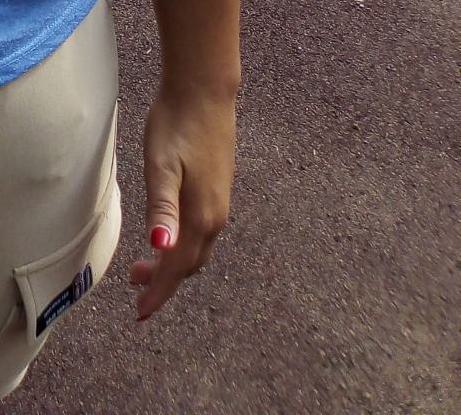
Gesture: no_gesture